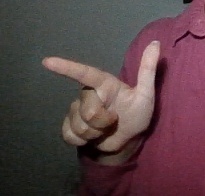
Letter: yaa